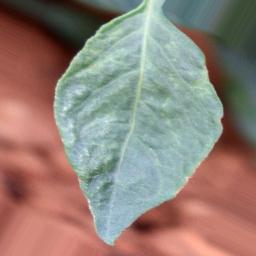
Label: healthy